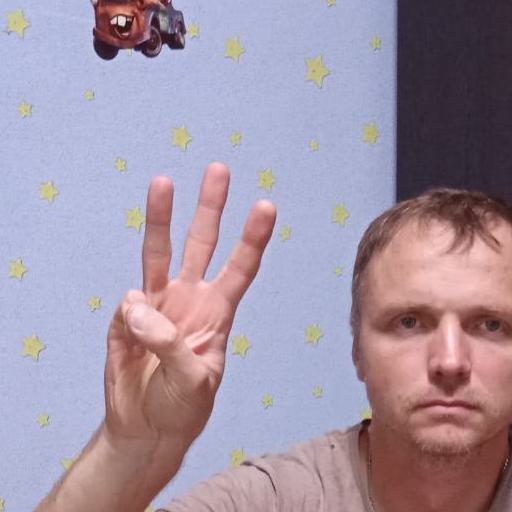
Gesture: three